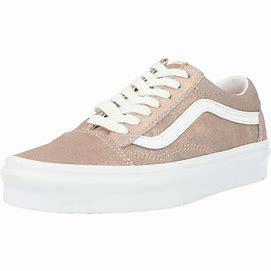
Brand: Vans
Model: UA Old Skool